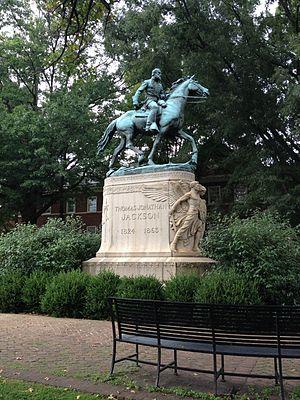
La statue équestre Stonewall Jackson est une statue équestre en bronze du militaire sécessioniste américain Thomas Jonathan Jackson, dit Stonewall Jackson, située à Charlottesville, en Virginie.